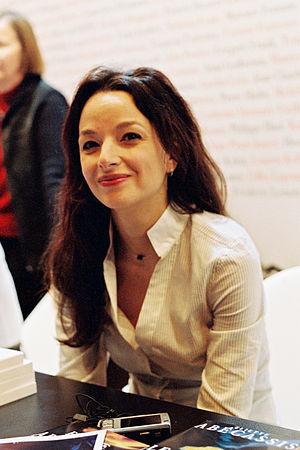
Cette liste non exhaustive répertorie les personnalités nées à Strasbourg.